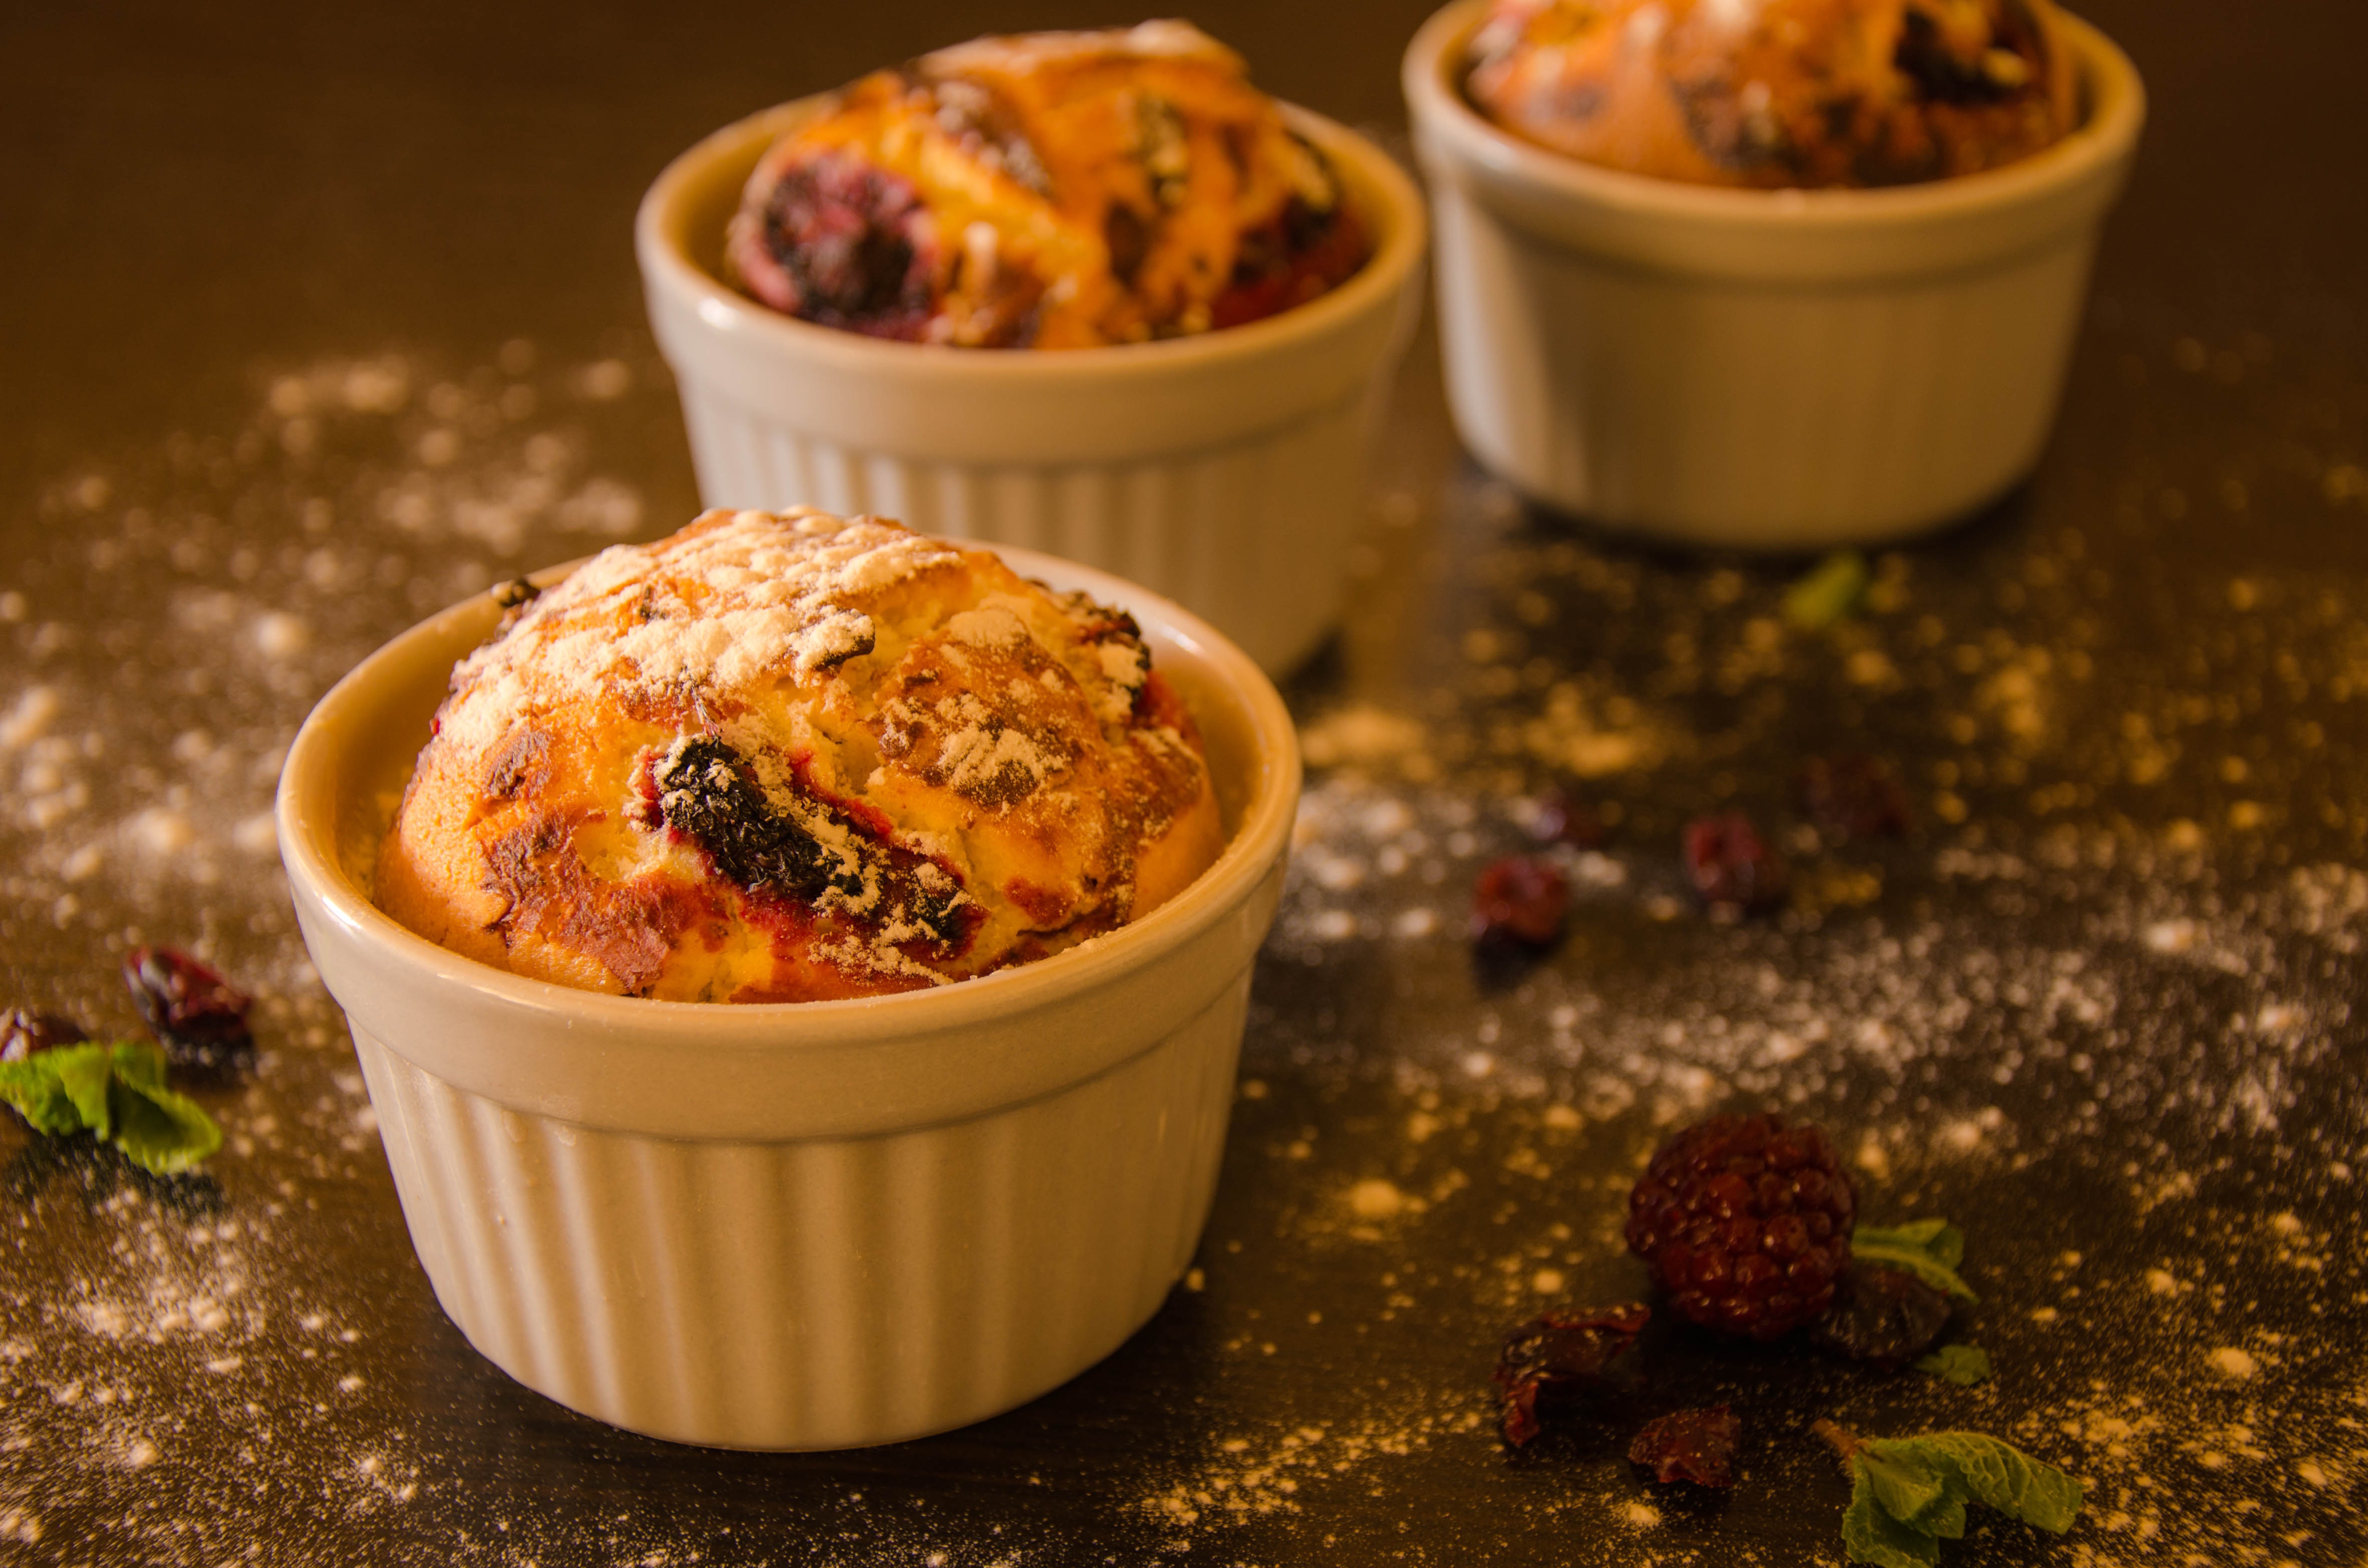
plant, wood, fruit, sweet, rustic, bowl, dish, meal, food, cooking, herb, produce, vegetable, grow, breakfast, dessert, cuisine, delicious, cake, homemade, still life, dairy product, muffin, blackberries, muffins, baked goods, pudding, flowering plant, root vegetable, mouth watering, land plant